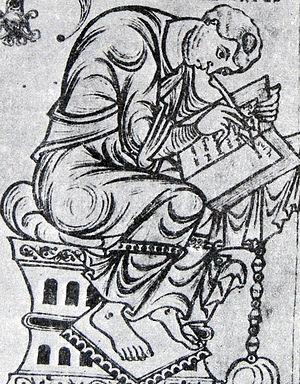
Paul Orose est un prêtre et apologiste du Vᵉ siècle originaire de la Gallécie.